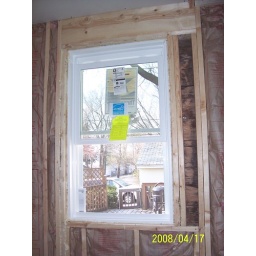
new window in bath on 1st floor.jpg